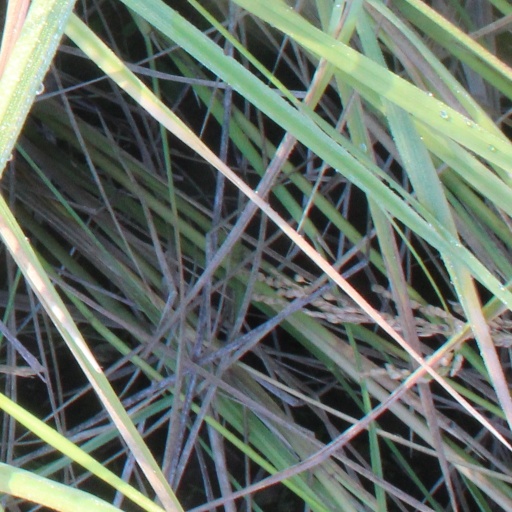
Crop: rice